Get Away From My Mom

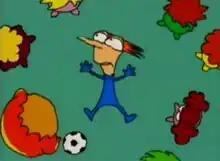
Brendon acts up during soccer practice.

"Get Away From My Mom" is the pilot episode of the American animated sitcom "Home Movies." It originally aired on the UPN network in the United States on April 26, 1999. In the episode, eight-year-old Brendon Small discovers that his mother, Paula, is set to have a date with Brendon's soccer coach, the lazy, profane alcoholic John McGuirk. Brendon resents McGuirk for this and expresses his outrage throughout the episode. The date goes terribly and McGuirk and Paula decide to not pursue a relationship. Meanwhile, Brendon and his friends Melissa and Jason film a new movie about a rogue police officer.